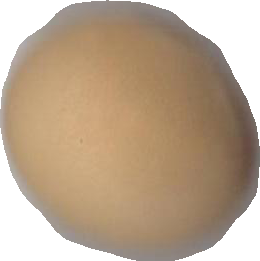
Variety: Grobogan